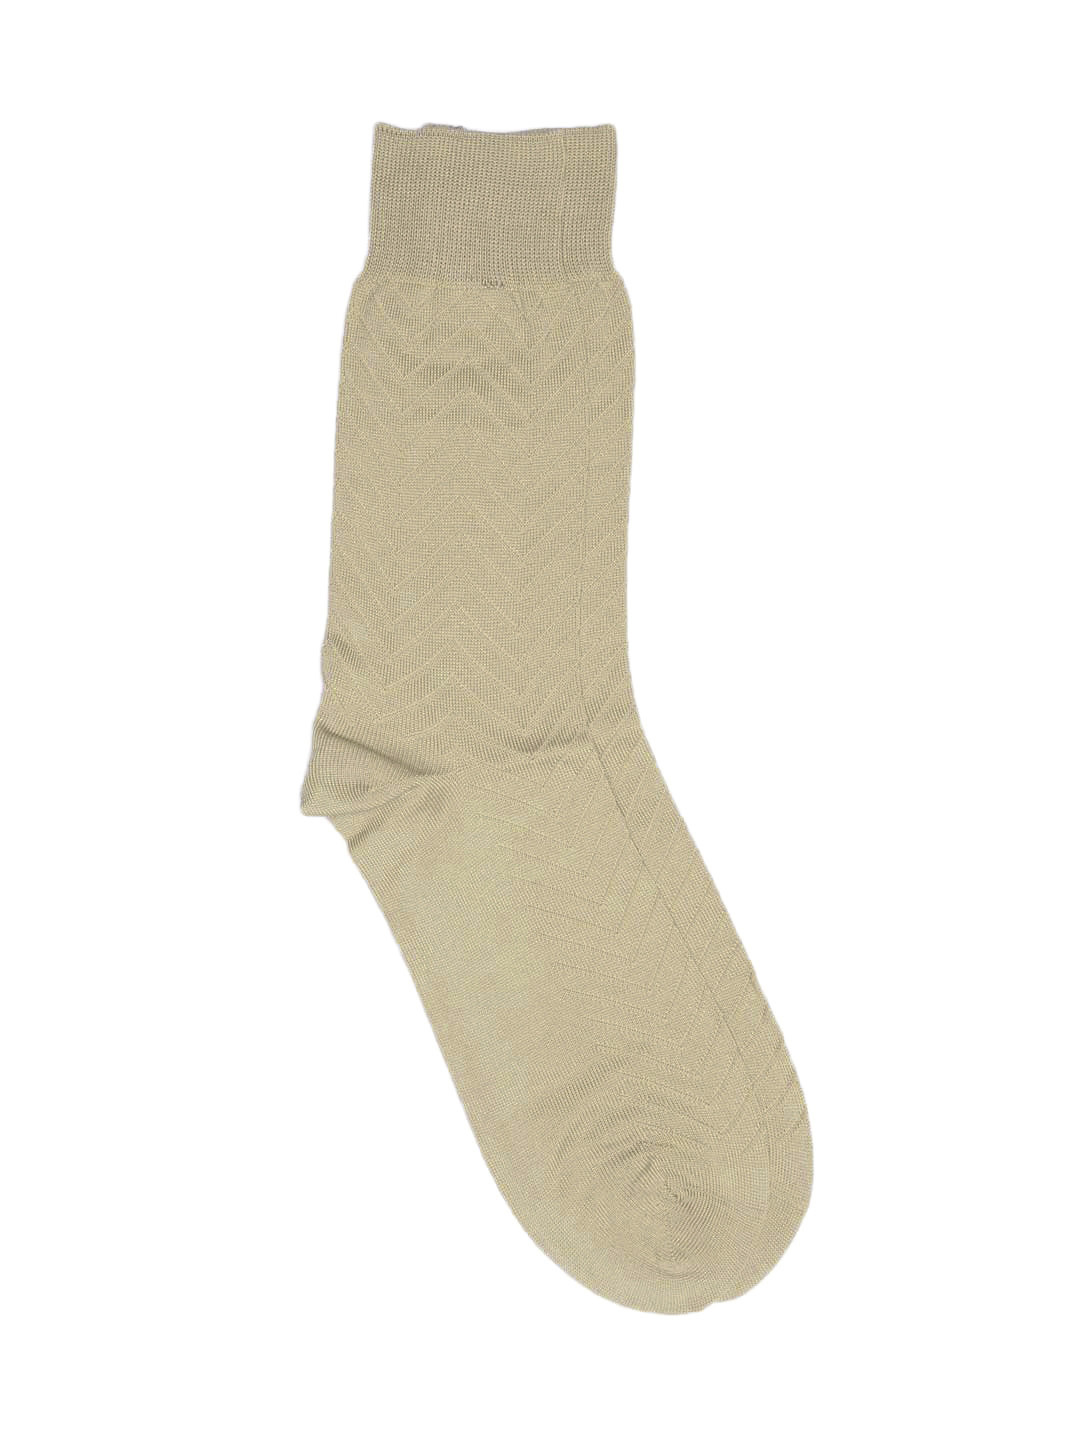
Raymond Men Beige Socks
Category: Accessories / Socks / Socks
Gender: Men
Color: Beige
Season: Summer 2016
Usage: Casual